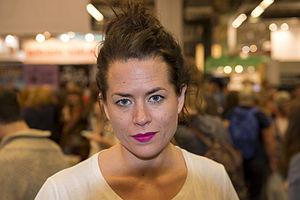
Liv Strömquist est une autrice suédoise de bande dessinée.